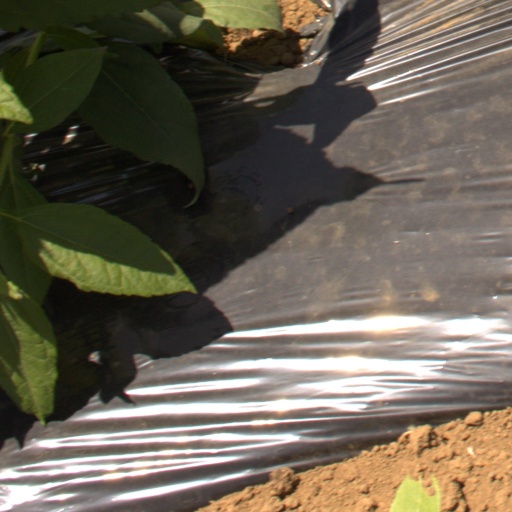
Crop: Jerusalem artichoke